Dive Bar Tour (Lady Gaga)

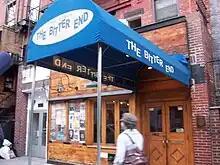
Gaga's second stop of the tour was at New York City's The Bitter End, where she also gave a spontaneous performance on the venue's rooftop after her main set ended.

At The Bitter End, in New York City, Gaga donned a see-through shirt, emblazoned with the logo of tour sponsor Bud Light, and jean shorts. After debuting the track "Diamond Heart", she invited Mark Ronson on stage, who served as "Joanne"s co-executive producer. They performed "A-Yo" together, with both of them playing electric guitar. Gaga then shared the story of her late aunt Joanne with the audience, and how her death impacted her family. She performed the song named after her while playing acoustic guitar, and dedicated it to her father. She called Lindsey on stage, telling the public how they wrote the following song, "Grigio Girls", together. Gaga then dedicated it to her friend, Sonja, who was battling cancer and was present in the audience. "Million Reasons" and "Just Another Day" were performed with Gaga playing a piano. After the concert was over, Gaga went on to the roof of the bar using the fire escape, where she reprised "Joanne" and sang "Angel Down" to the crowd standing outside, who were unable to get in due to the limited capacity of the venue.